Epacris purpurascens

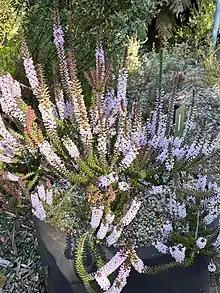
"Epacris purpurascens" var. "purpurascens"

Epacris purpurascens is a species of flowering plant in the heath family Ericaceae and is endemic to eastern New South Wales. It is an erect shrub with egg-shaped or heart-shaped, sharply-pointed leaves and white or pink, tube-shaped flowers.